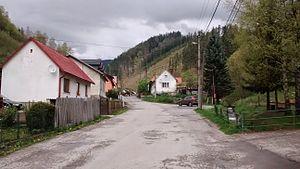
Pohronský Bukovec est un village de Slovaquie situé dans la région de Banská Bystrica.